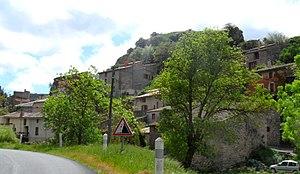
Laroque-de-Fa, Aude, France
Laroque-de-Fa est une commune française située dans le département de l'Aude, en région d'Occitanie.